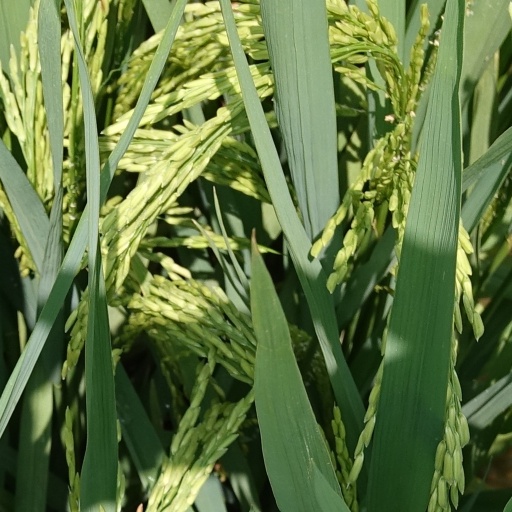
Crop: rice